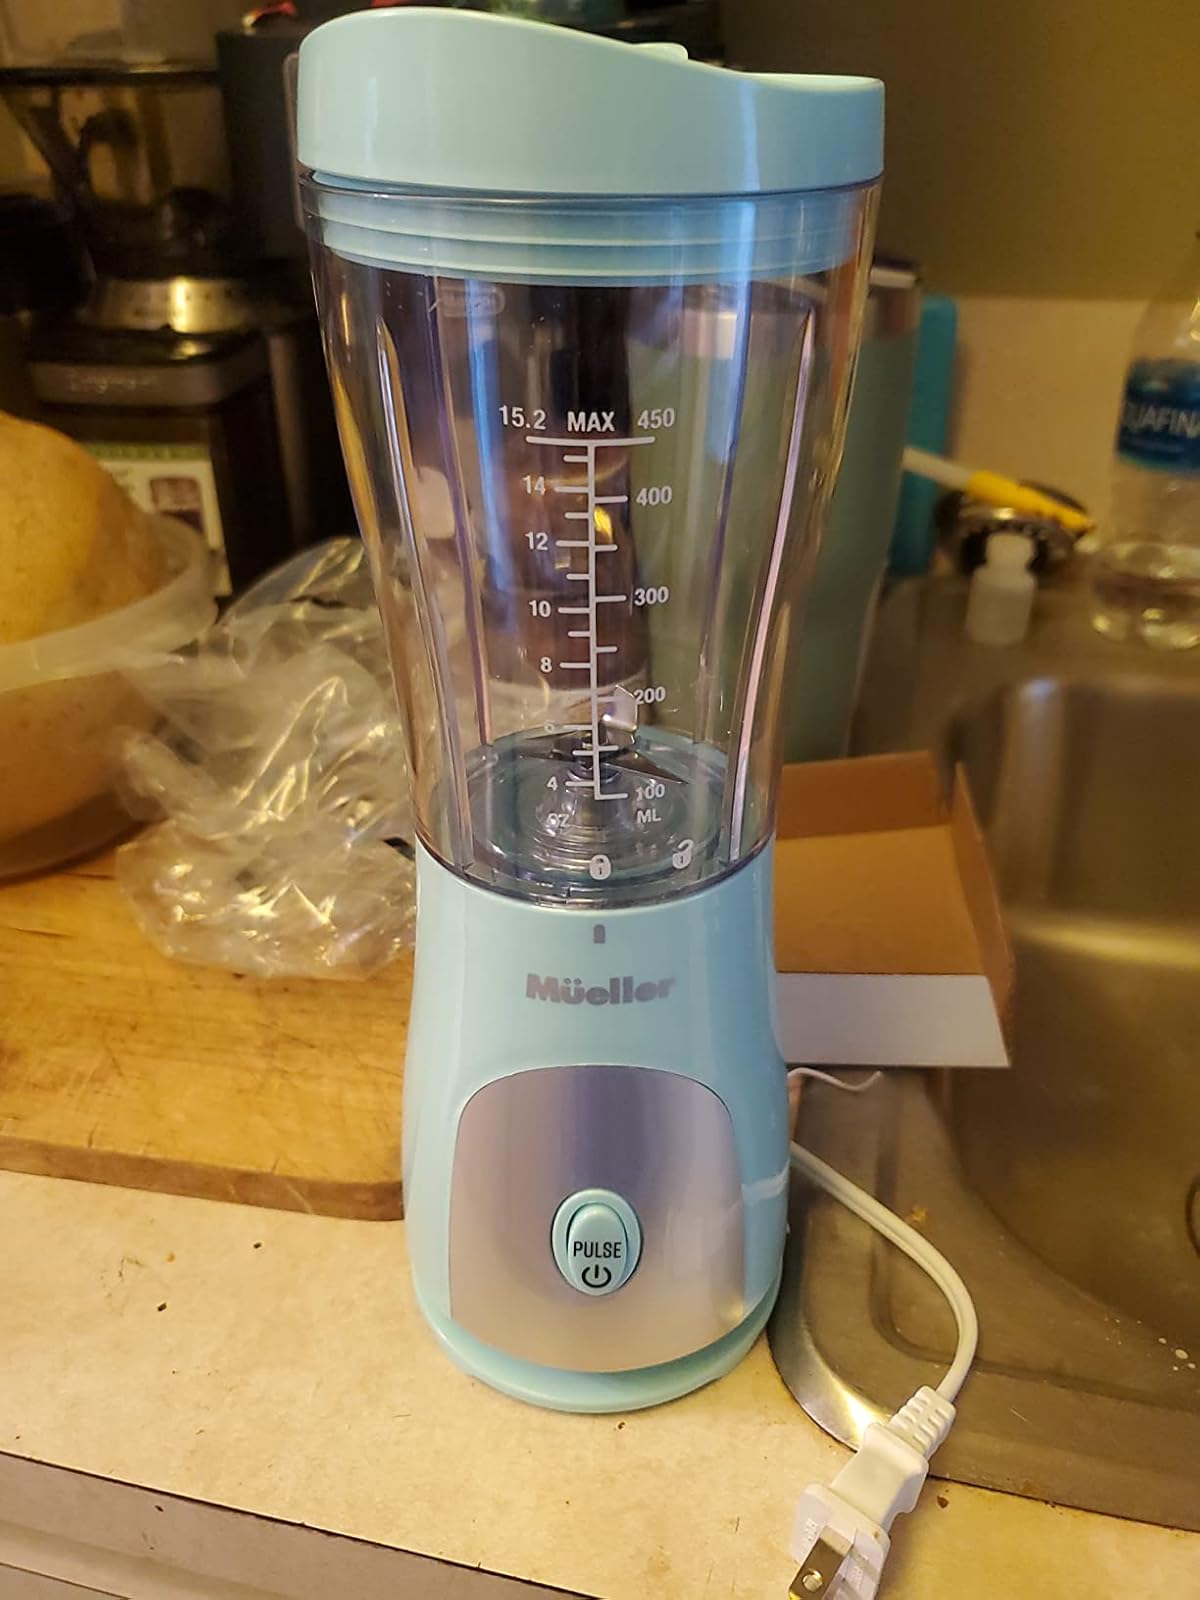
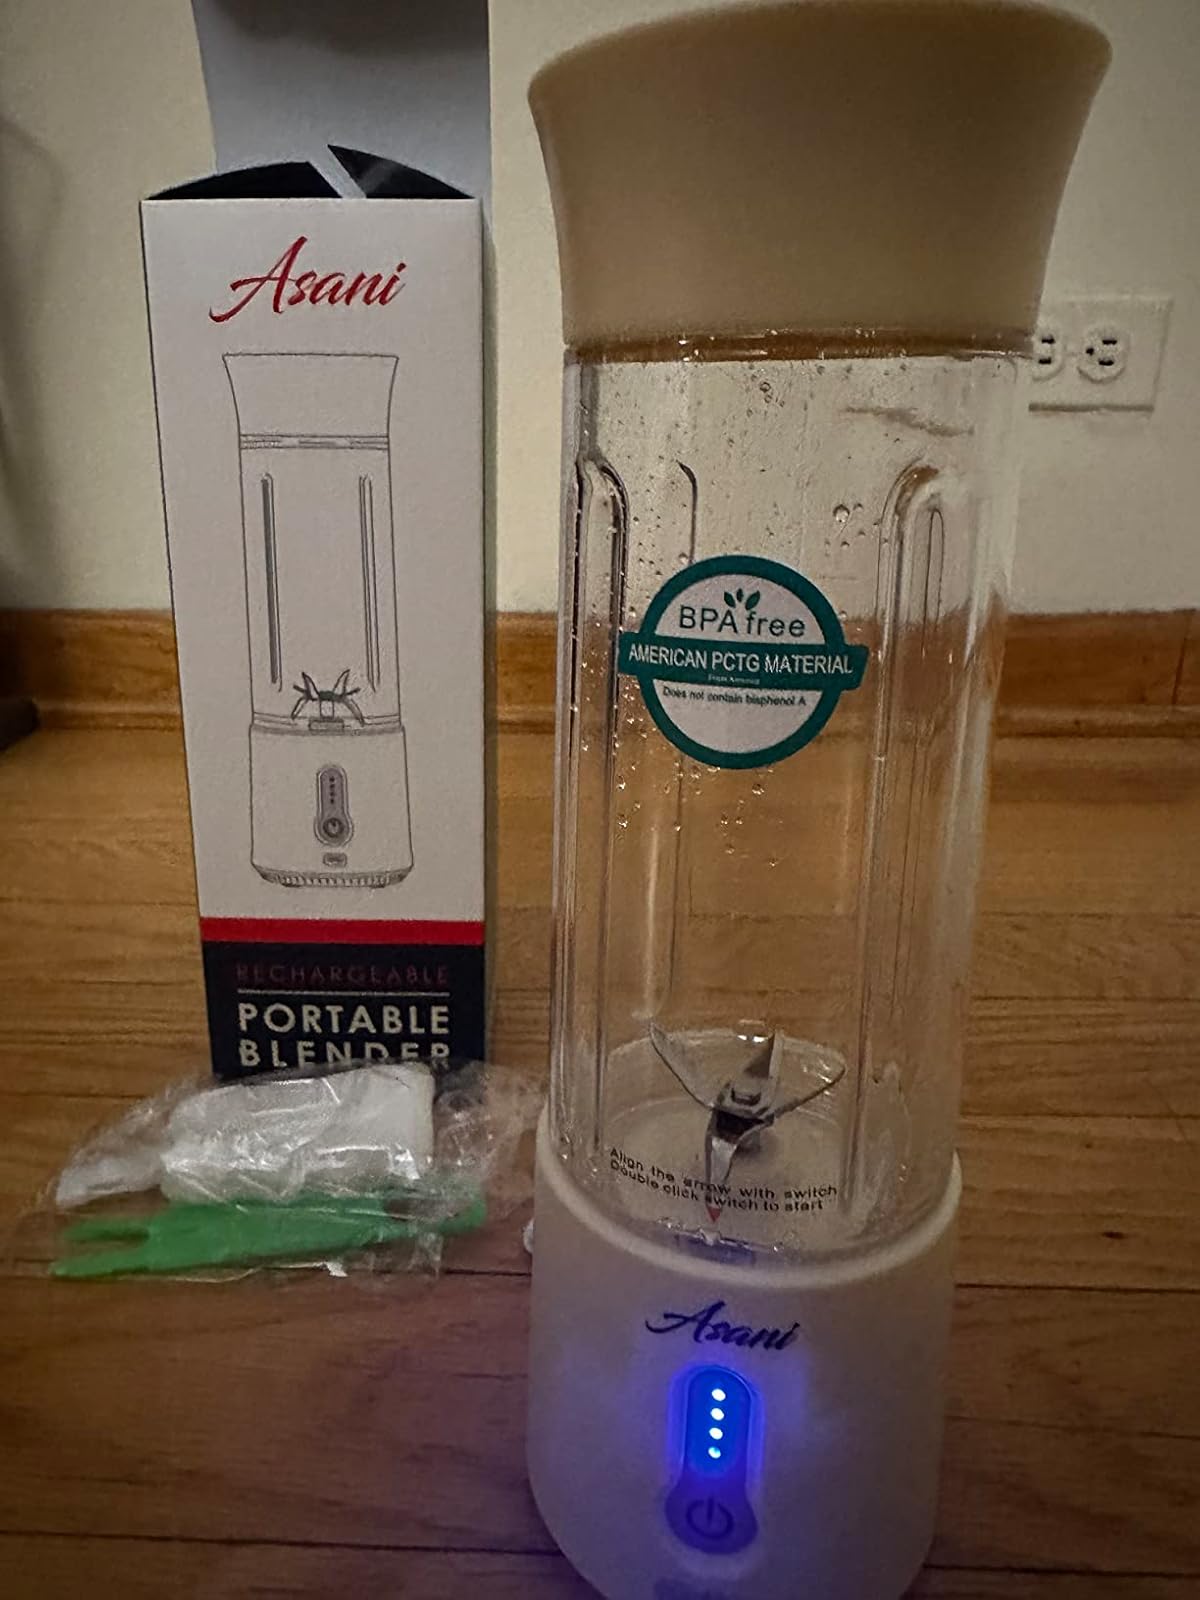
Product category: items_blender
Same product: no